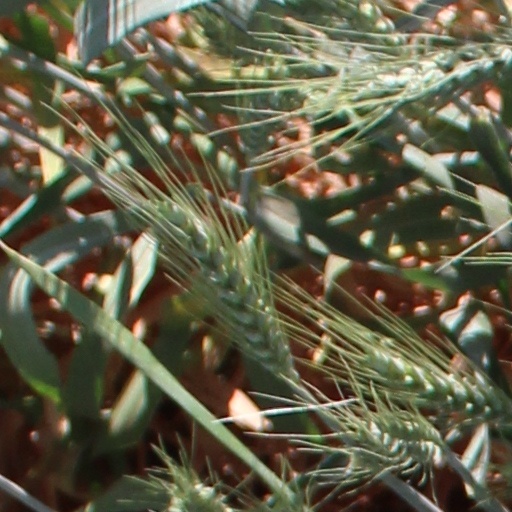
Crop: wheat